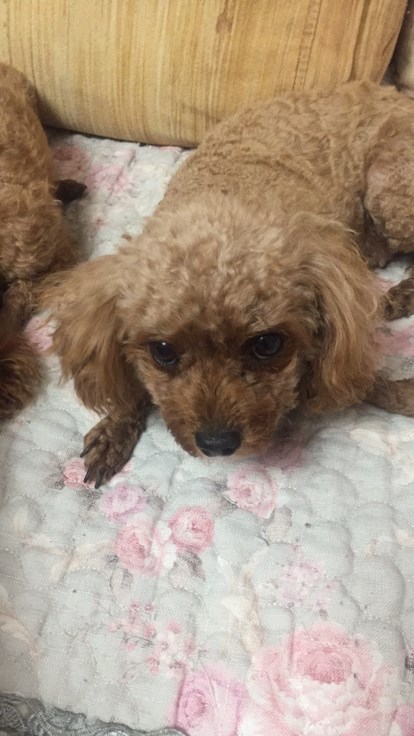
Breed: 7449-n000128-teddy